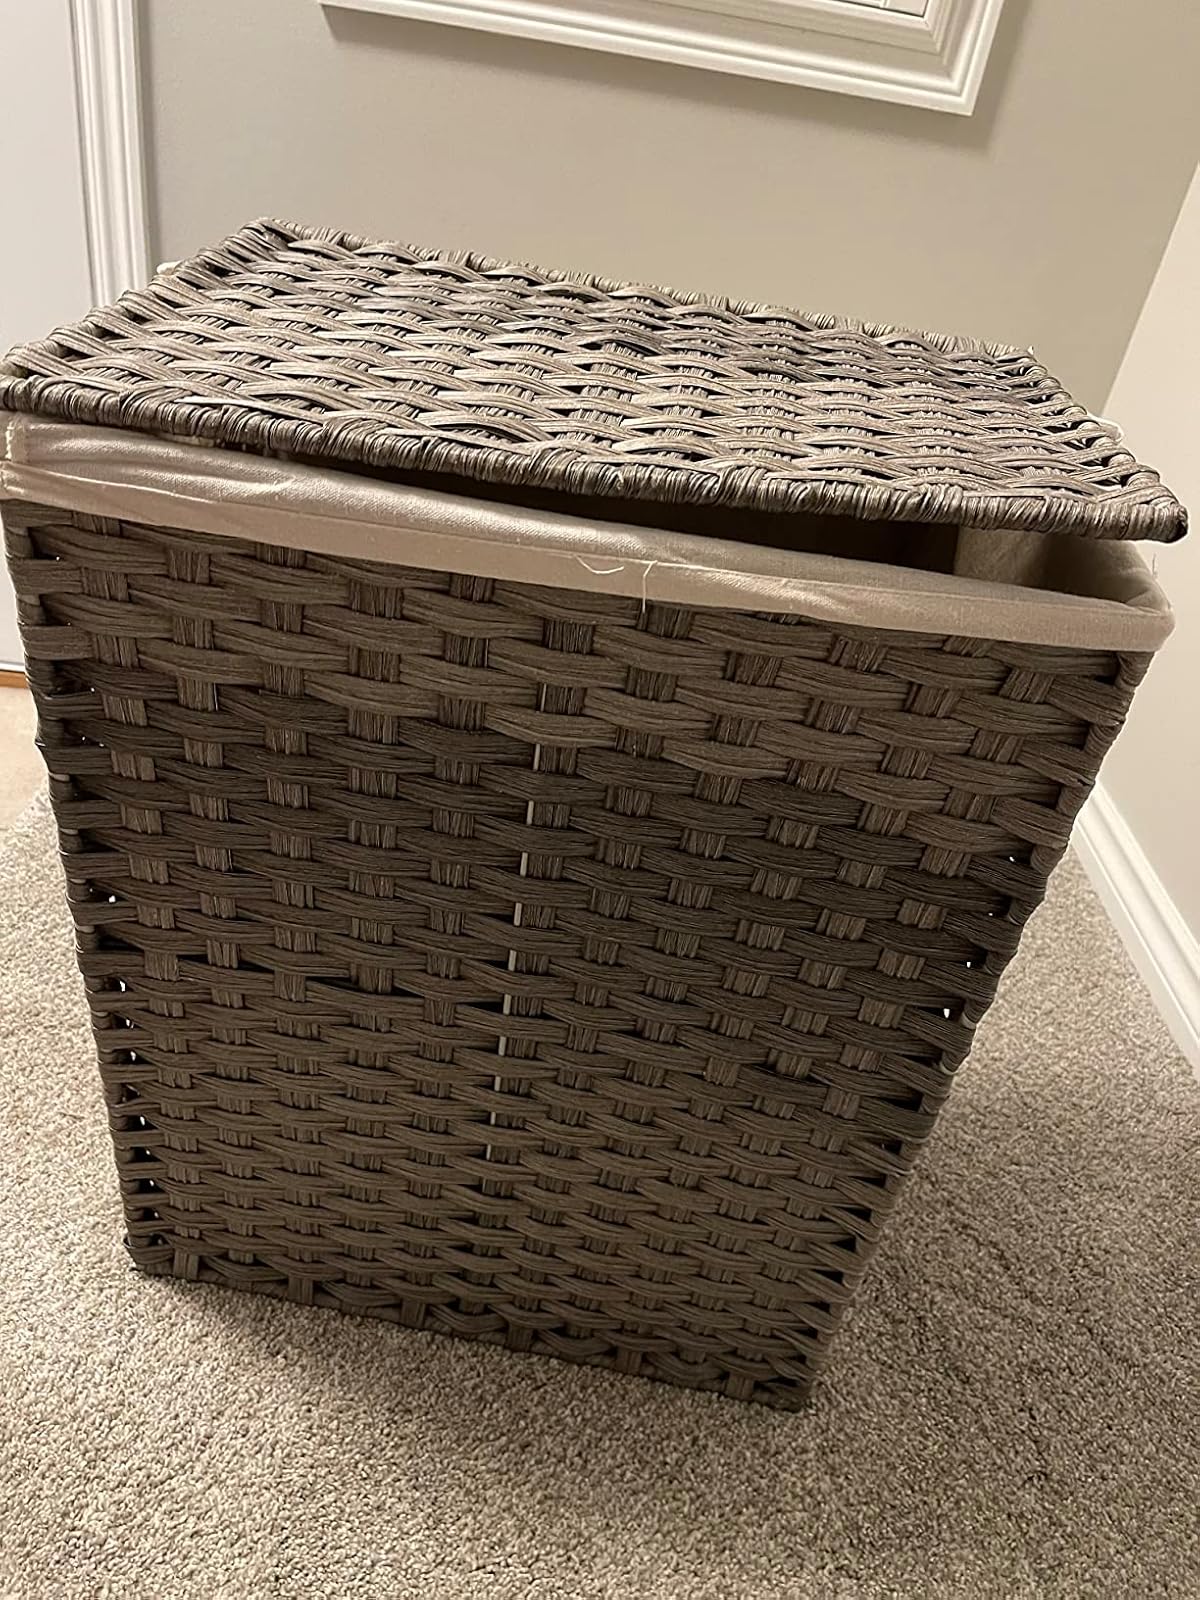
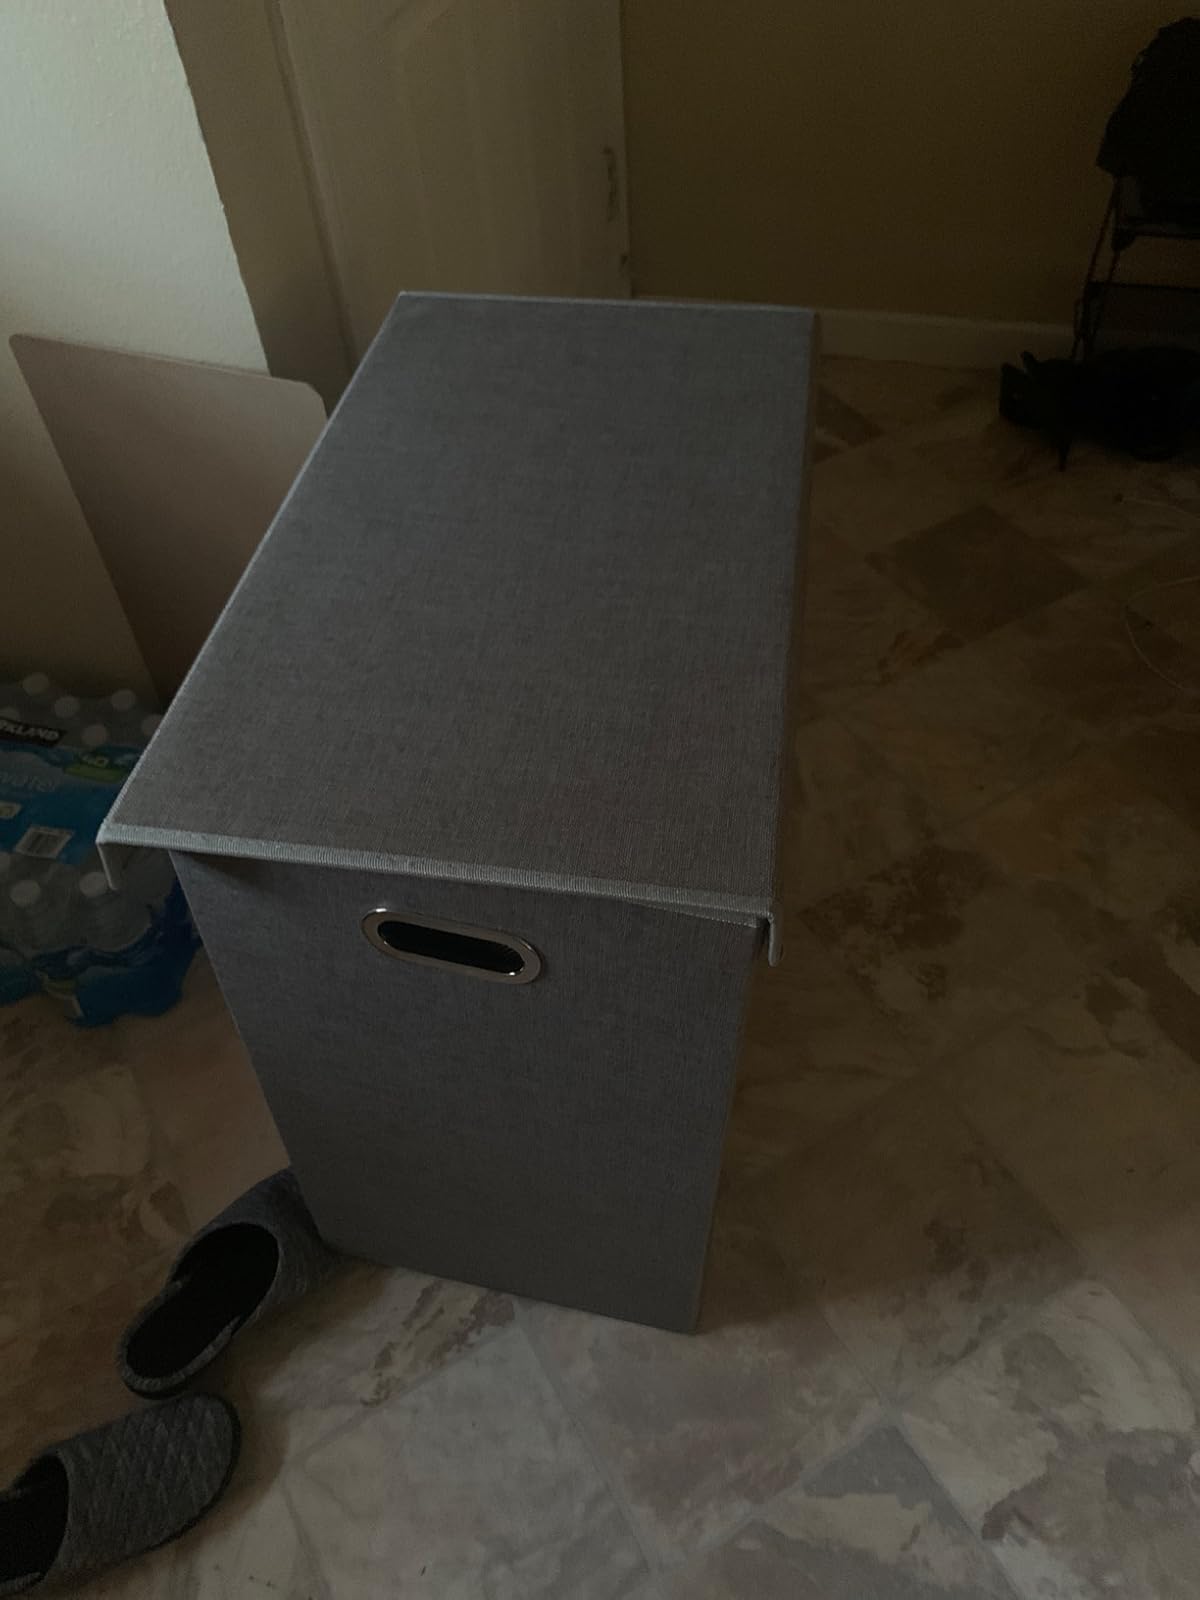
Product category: items_hamper
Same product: no